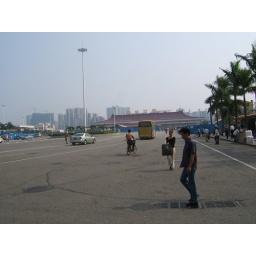
The red building is the border crossing from Zhuhai to Macao. The buildings in the background are all in Macao.